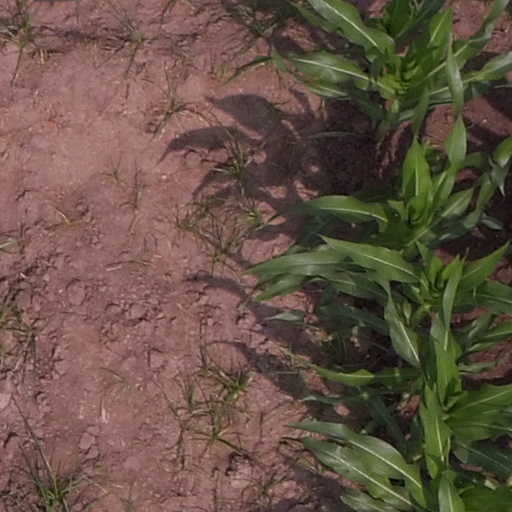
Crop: maize; corn